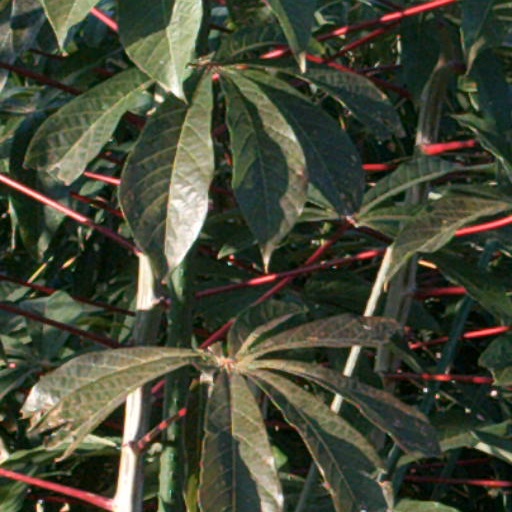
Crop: cassava